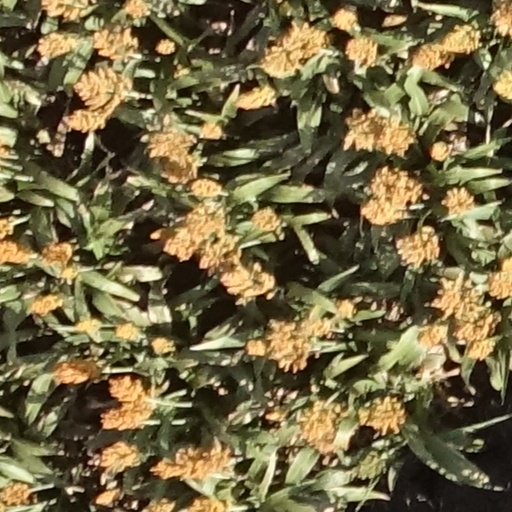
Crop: sorghum